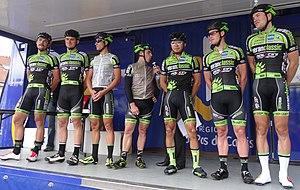
Reportage photographique réalisé le dimanche 13 juillet à l'occasion du départ et de l'arrivée de la Ronde pévéloise 2014 à Pont-à-Marcq, Nord-Pas-de-Calais, France.
La 5ᵉ édition de la Ronde pévéloise a eu lieu le 13 juillet 2014. La course fait partie du calendrier UCI Europe Tour 2014 en catégorie 1.2. La course est remportée par le Français Benoît Daeninck qui a parcouru les 174,9 kilomètres en 3 h 57 min 52 s, soit à une vitesse moyenne de 44,092 kilomètres par heure. Il effectue son sprint en même temps que le Belge Baptiste Planckaert. Ils sont immédiatement suivis par le Néo-Zélandais Cameron Karwowski. Soixante-huit coureurs sur les cent-trente-quatre qui ont pris le départ ont franchi la ligne d'arrivée.